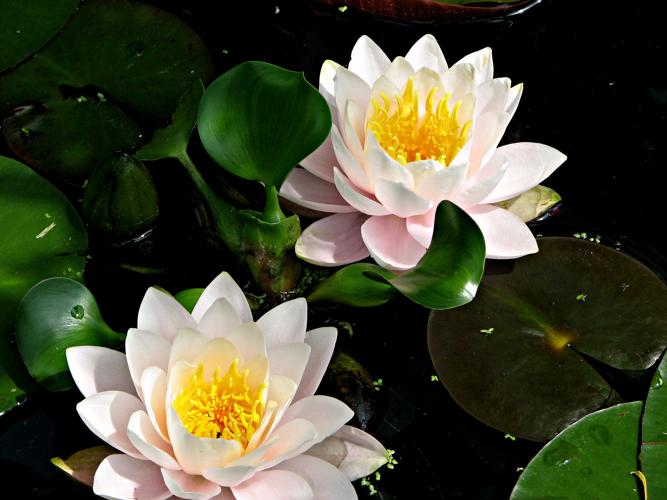
Label: water lily